Jissen Kyōtei

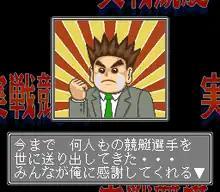
Cutscene from the story mode opening.

The game allows players to have the experience of wagering on Kyōtei races that are held all across Japan every year and wagered on by hundreds of spectators. Players have to bet money on up to three motorboats for a duration of anywhere from six to 24 months in a series of hydroplane racing events. There is only an opportunity to talk to the boss once a month. Each month consists of 24 races (each with a qualifying round, a semi-final round, and a final round). Just about anything about the competitors can be analyzed; including their name, the odds for each driver, and the selections for each player. Even after making the wagers, each player must still confirm their bets in order to move into the racing portion of the game. The AI competitors are skilled just like the actual professional racers.